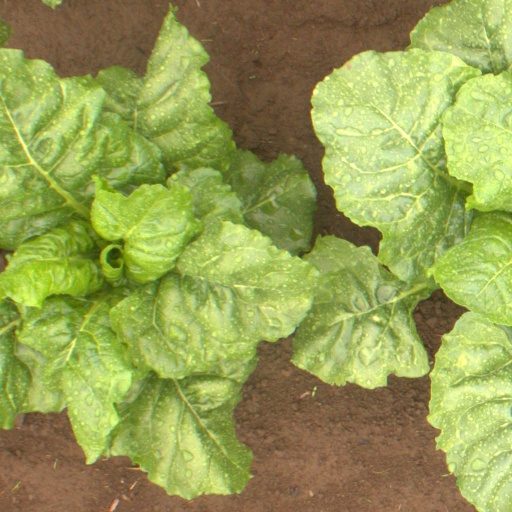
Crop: sugar beet